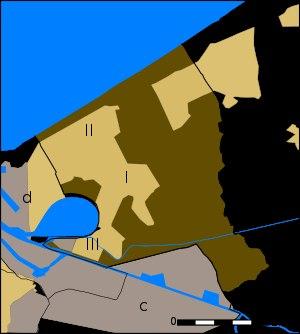
Bredene est une commune néerlandophone de Belgique située en Région flamande dans la province de Flandre-Occidentale. C’est une station balnéaire d’environ 18 000 habitants sur la côte belge.